String Quintet No. 4 (Mozart)

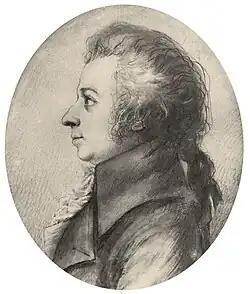
Stock's 1789 miniature of Mozart

The String Quintet No. 4 in G minor, K. 516, written by Wolfgang Amadeus Mozart, is like all of Mozart's string quintets a "viola quintet" in that it is scored for string quartet and an extra viola (i.e., two violins, two violas, and cello). The mood of the piece is dark and melancholic, typical of Mozart's G minor works.